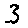
Label: 3